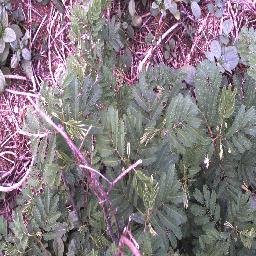
Label: negative